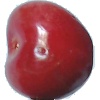
Label: Cherry 2